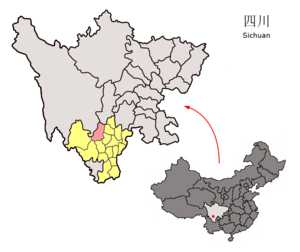
Le xian de Mianning est un district administratif de la province du Sichuan en Chine. Il est placé sous la juridiction de la préfecture autonome yi de Liangshan.